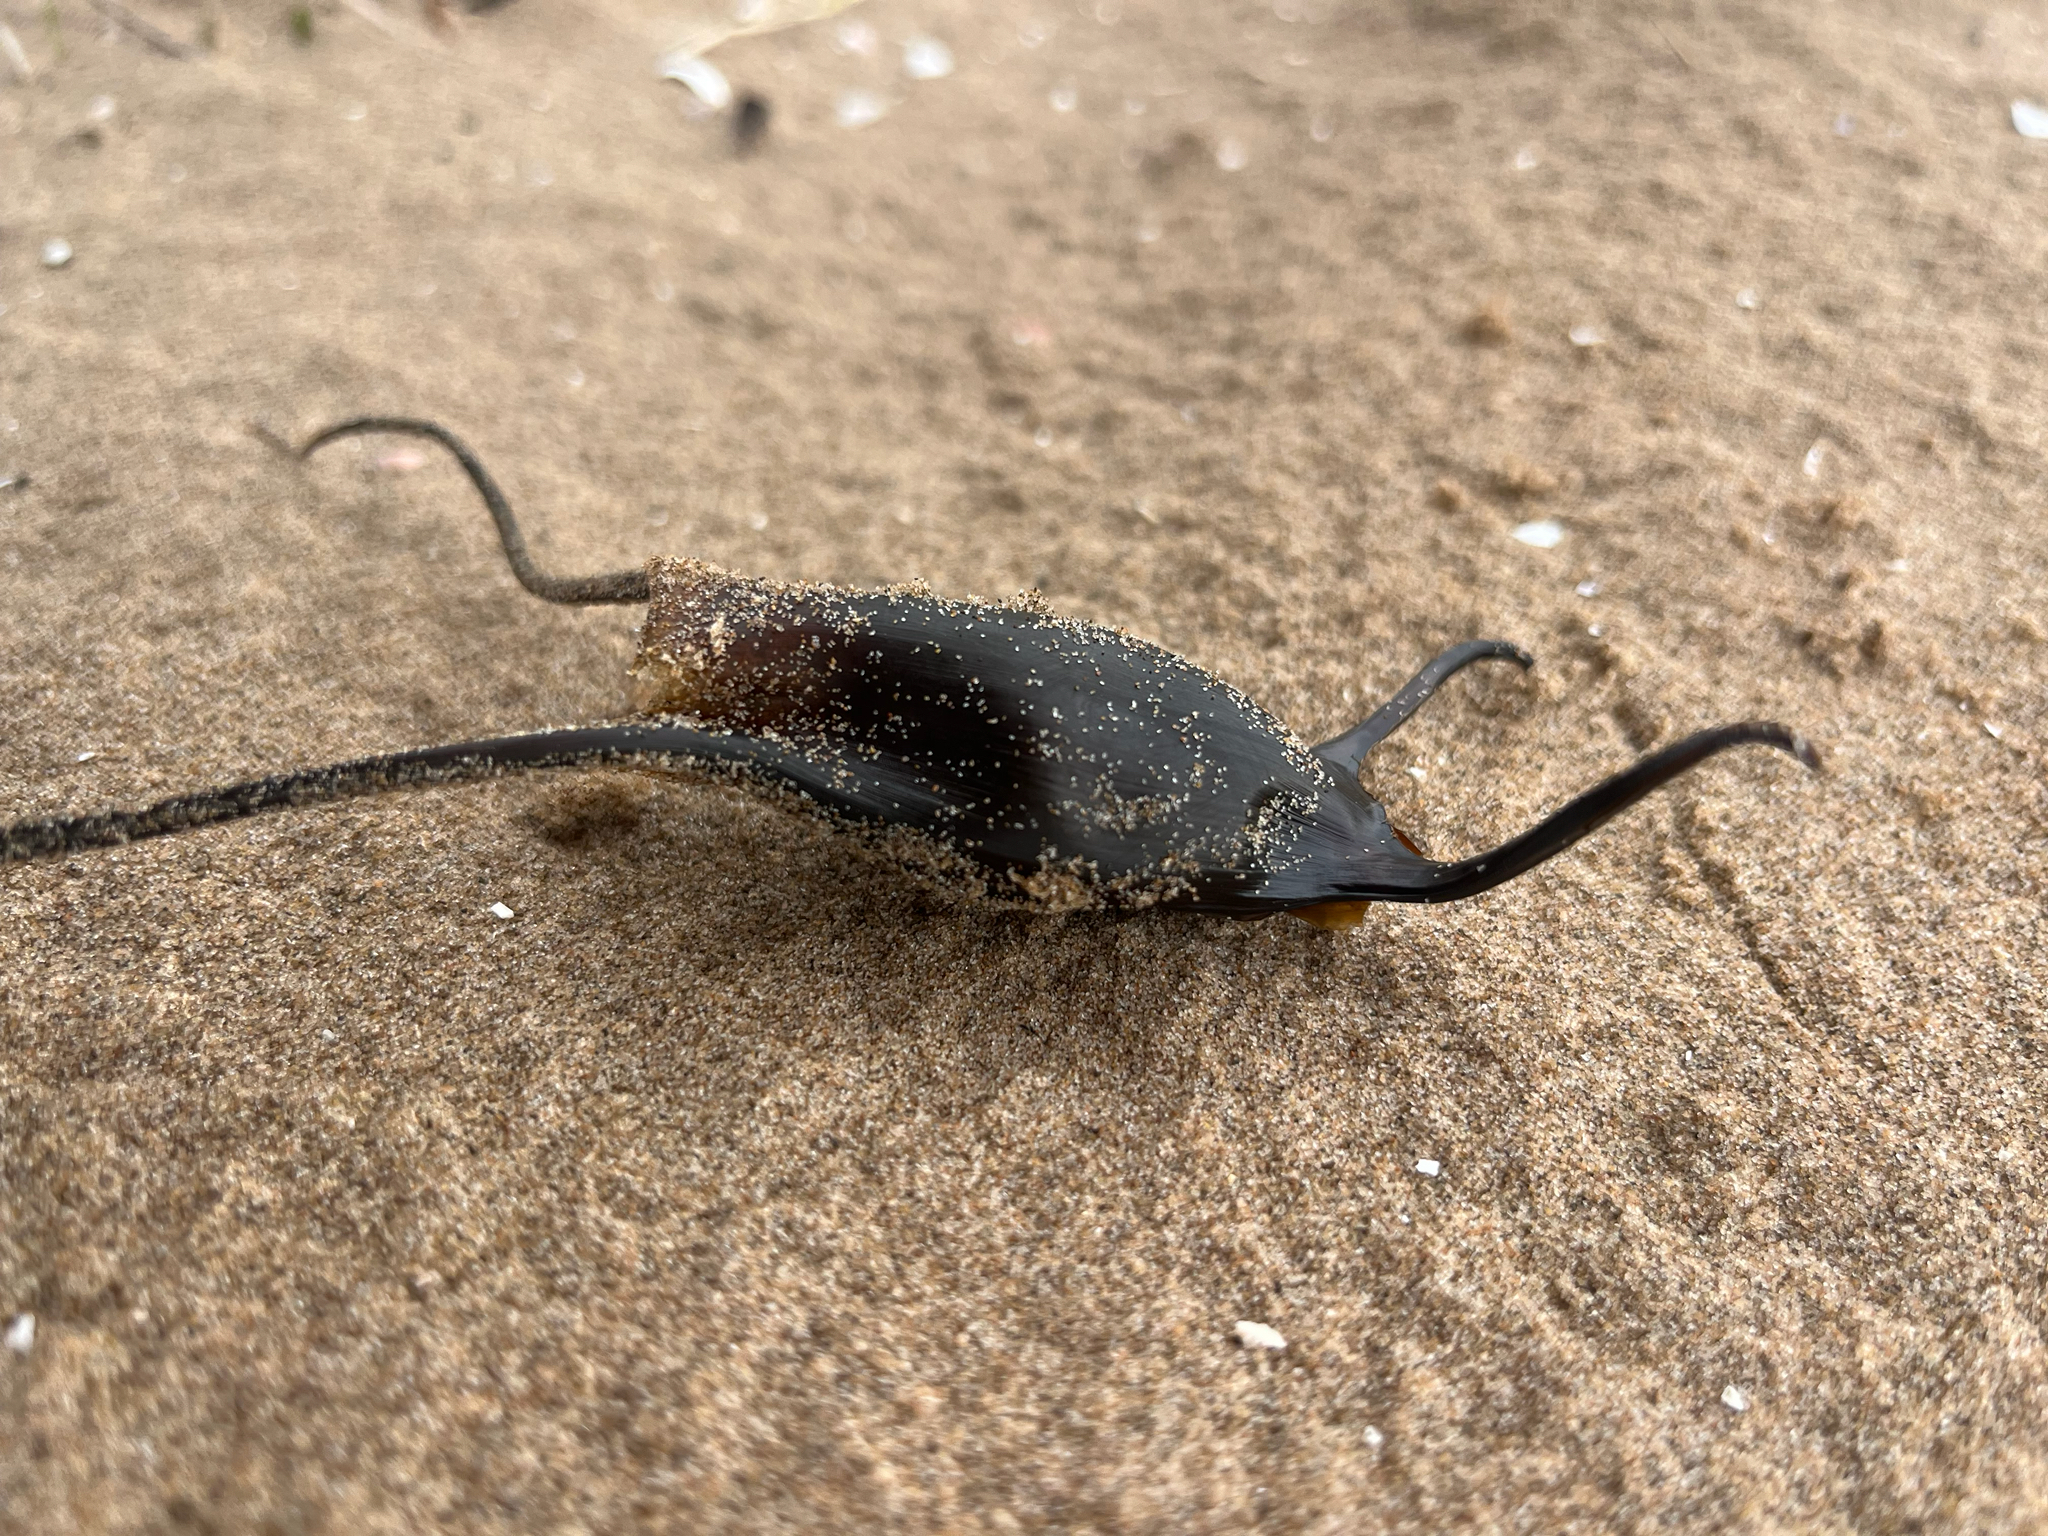
fish (species not among the labelled classes)